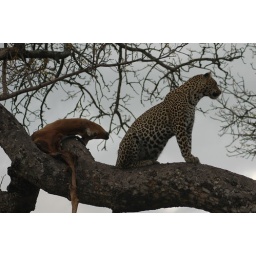
Mother leopard with impala kill in tree at elephant plains on sabi sands game preserve, south africa